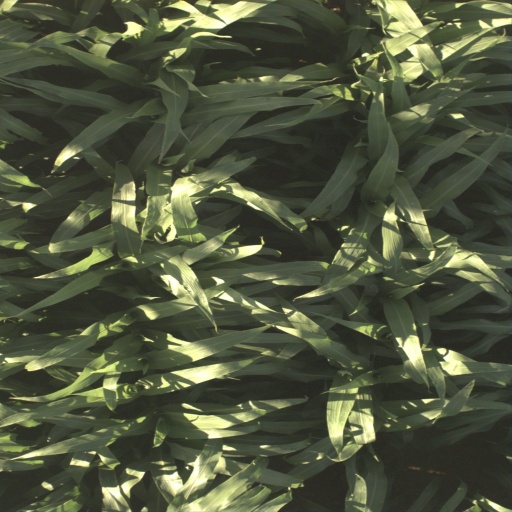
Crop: sorghum